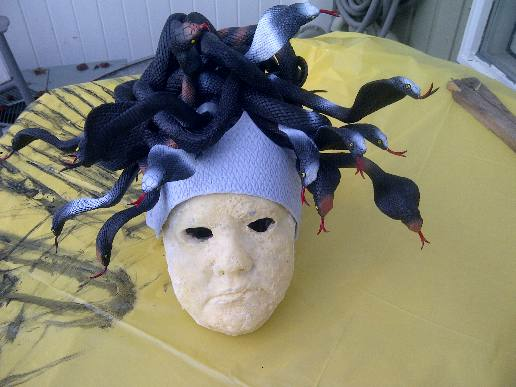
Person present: No